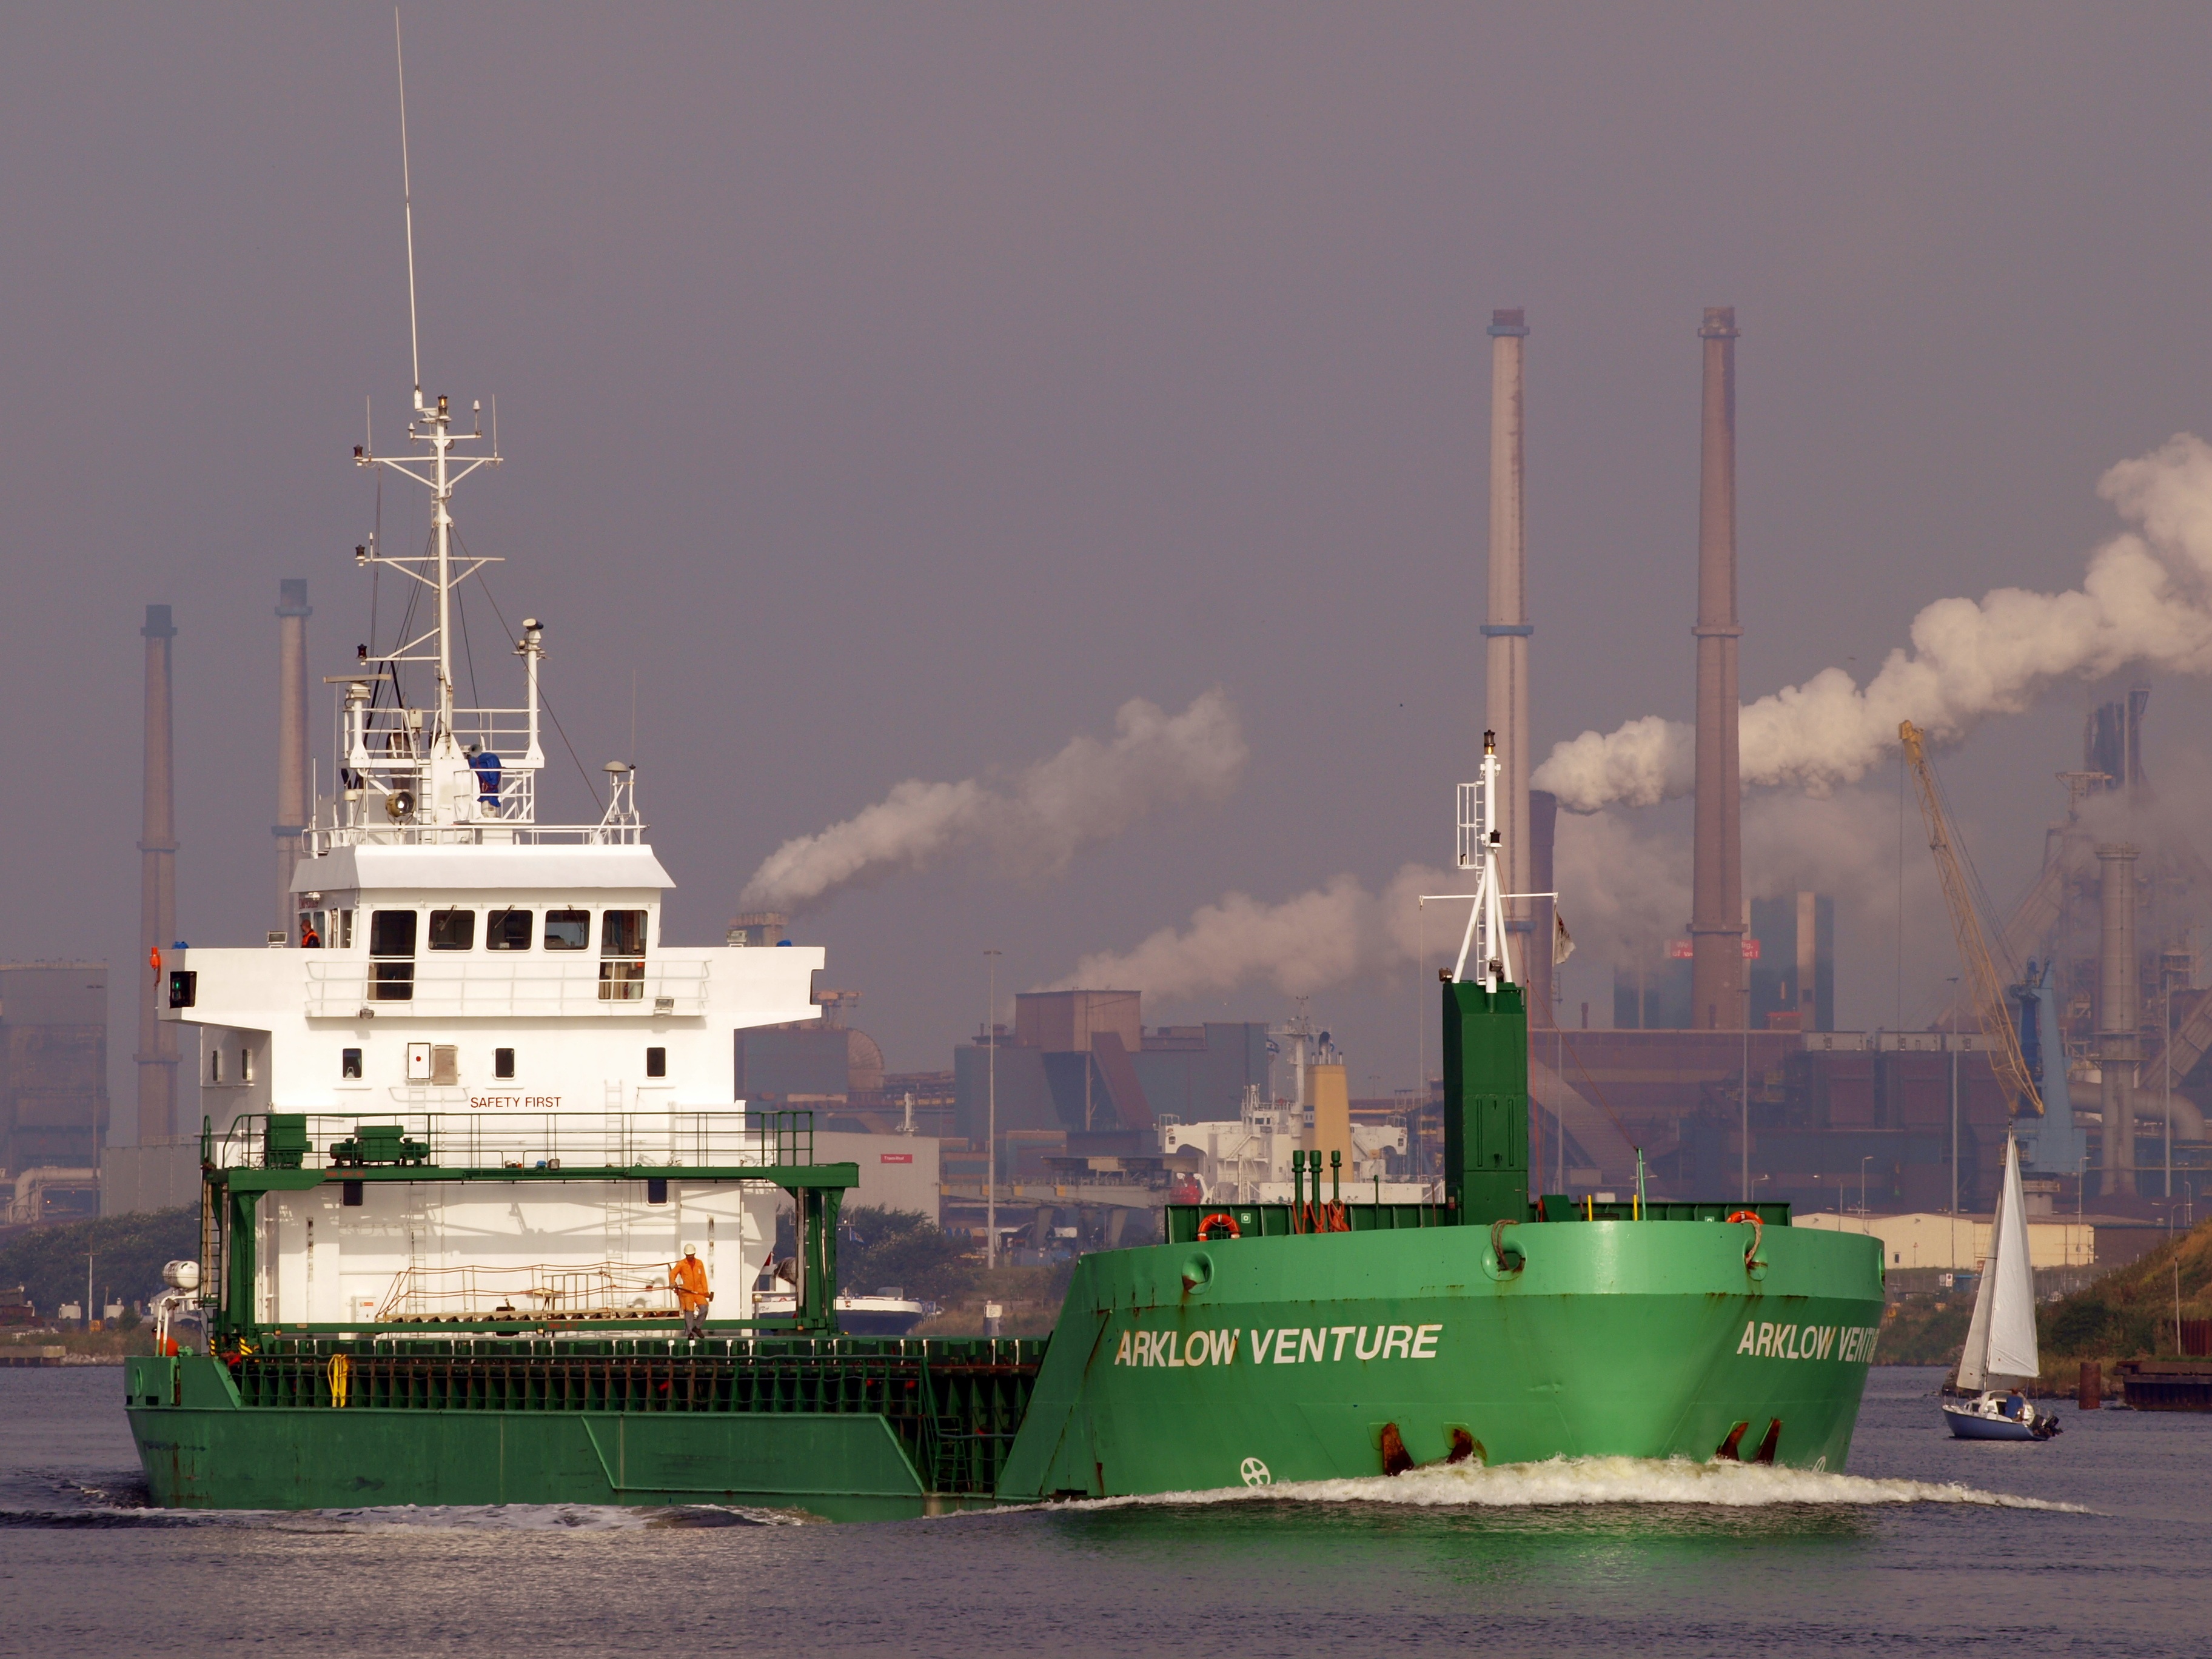
sea, ship, transportation, vessel, vehicle, harbor, port, freight, cargo ship, cargo, channel, tugboat, watercraft, logistics, container ship, freight transport, tank ship, bulk carrier, arklow venture